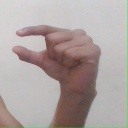
अक्षर: ग